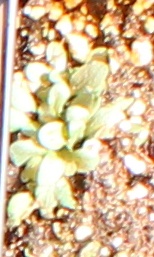
Label: Horseweed